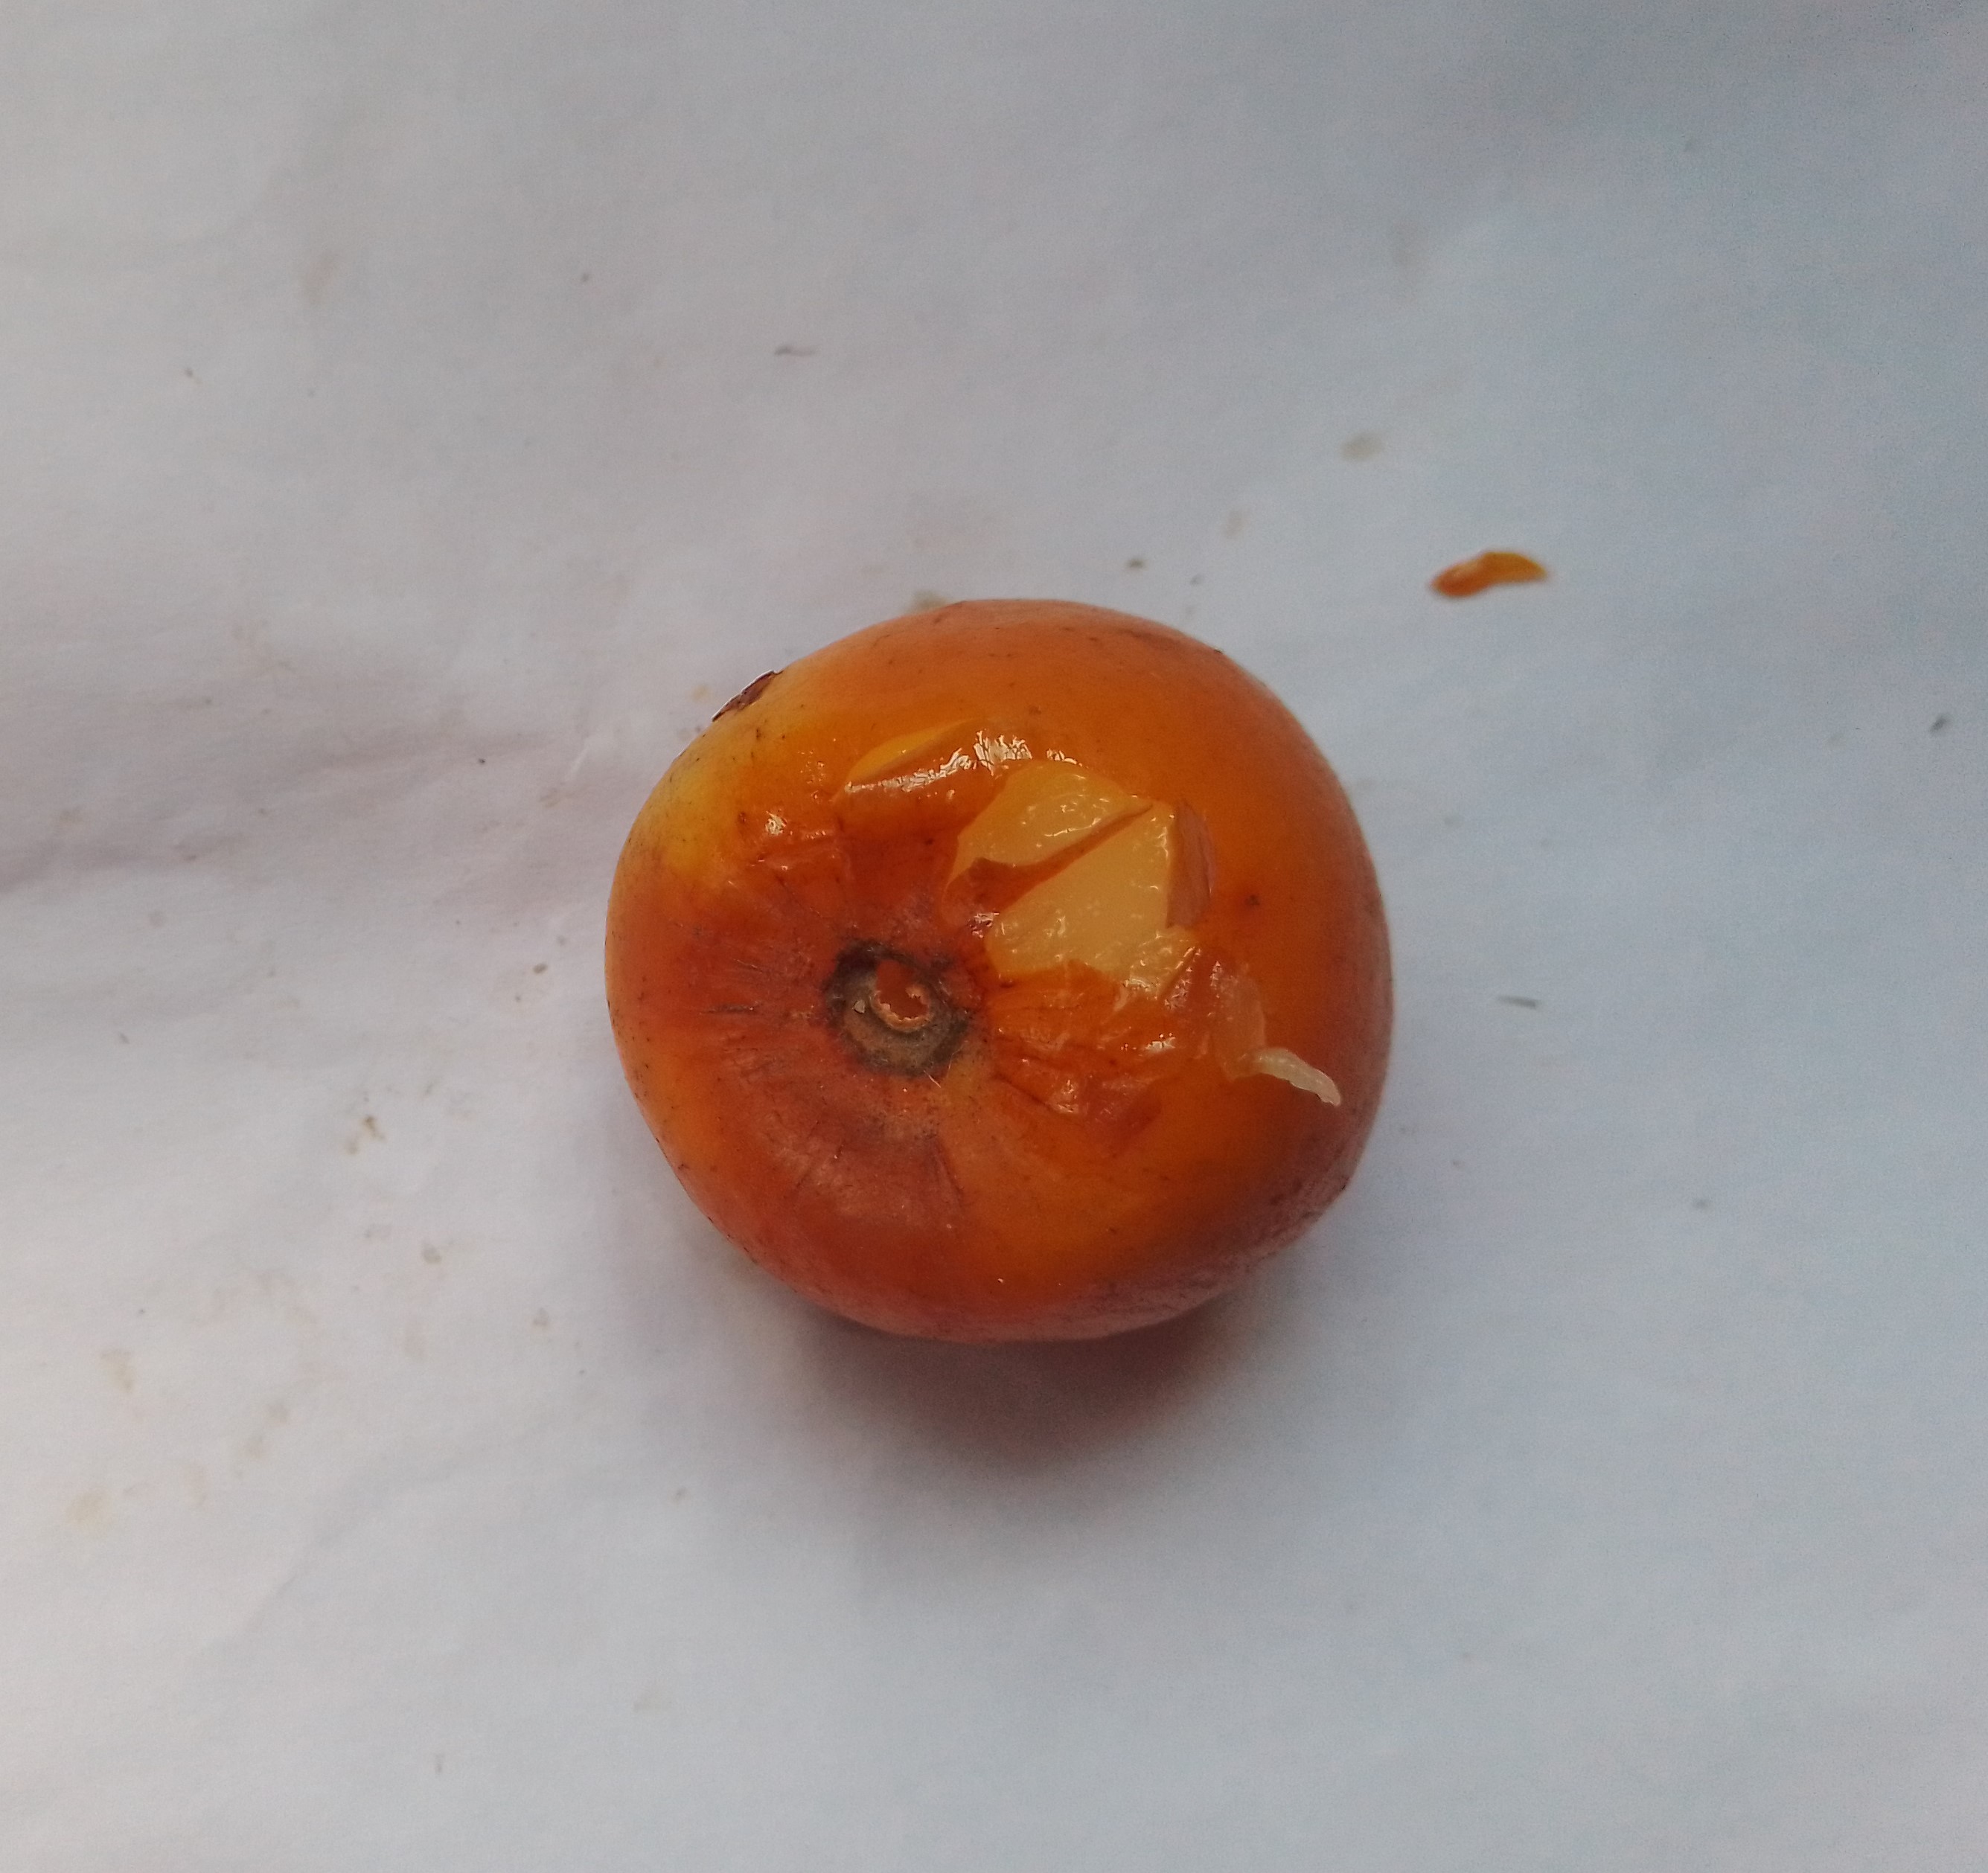
Fruit: jujube
Condition: rotten